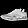
Label: Sneaker